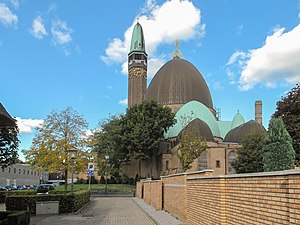
Waalwijk / Galleri
Waalwijk er en kommune og en by i den sydlige provins Noord-Brabant i Nederlandene.